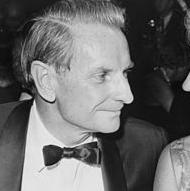
Age: 54